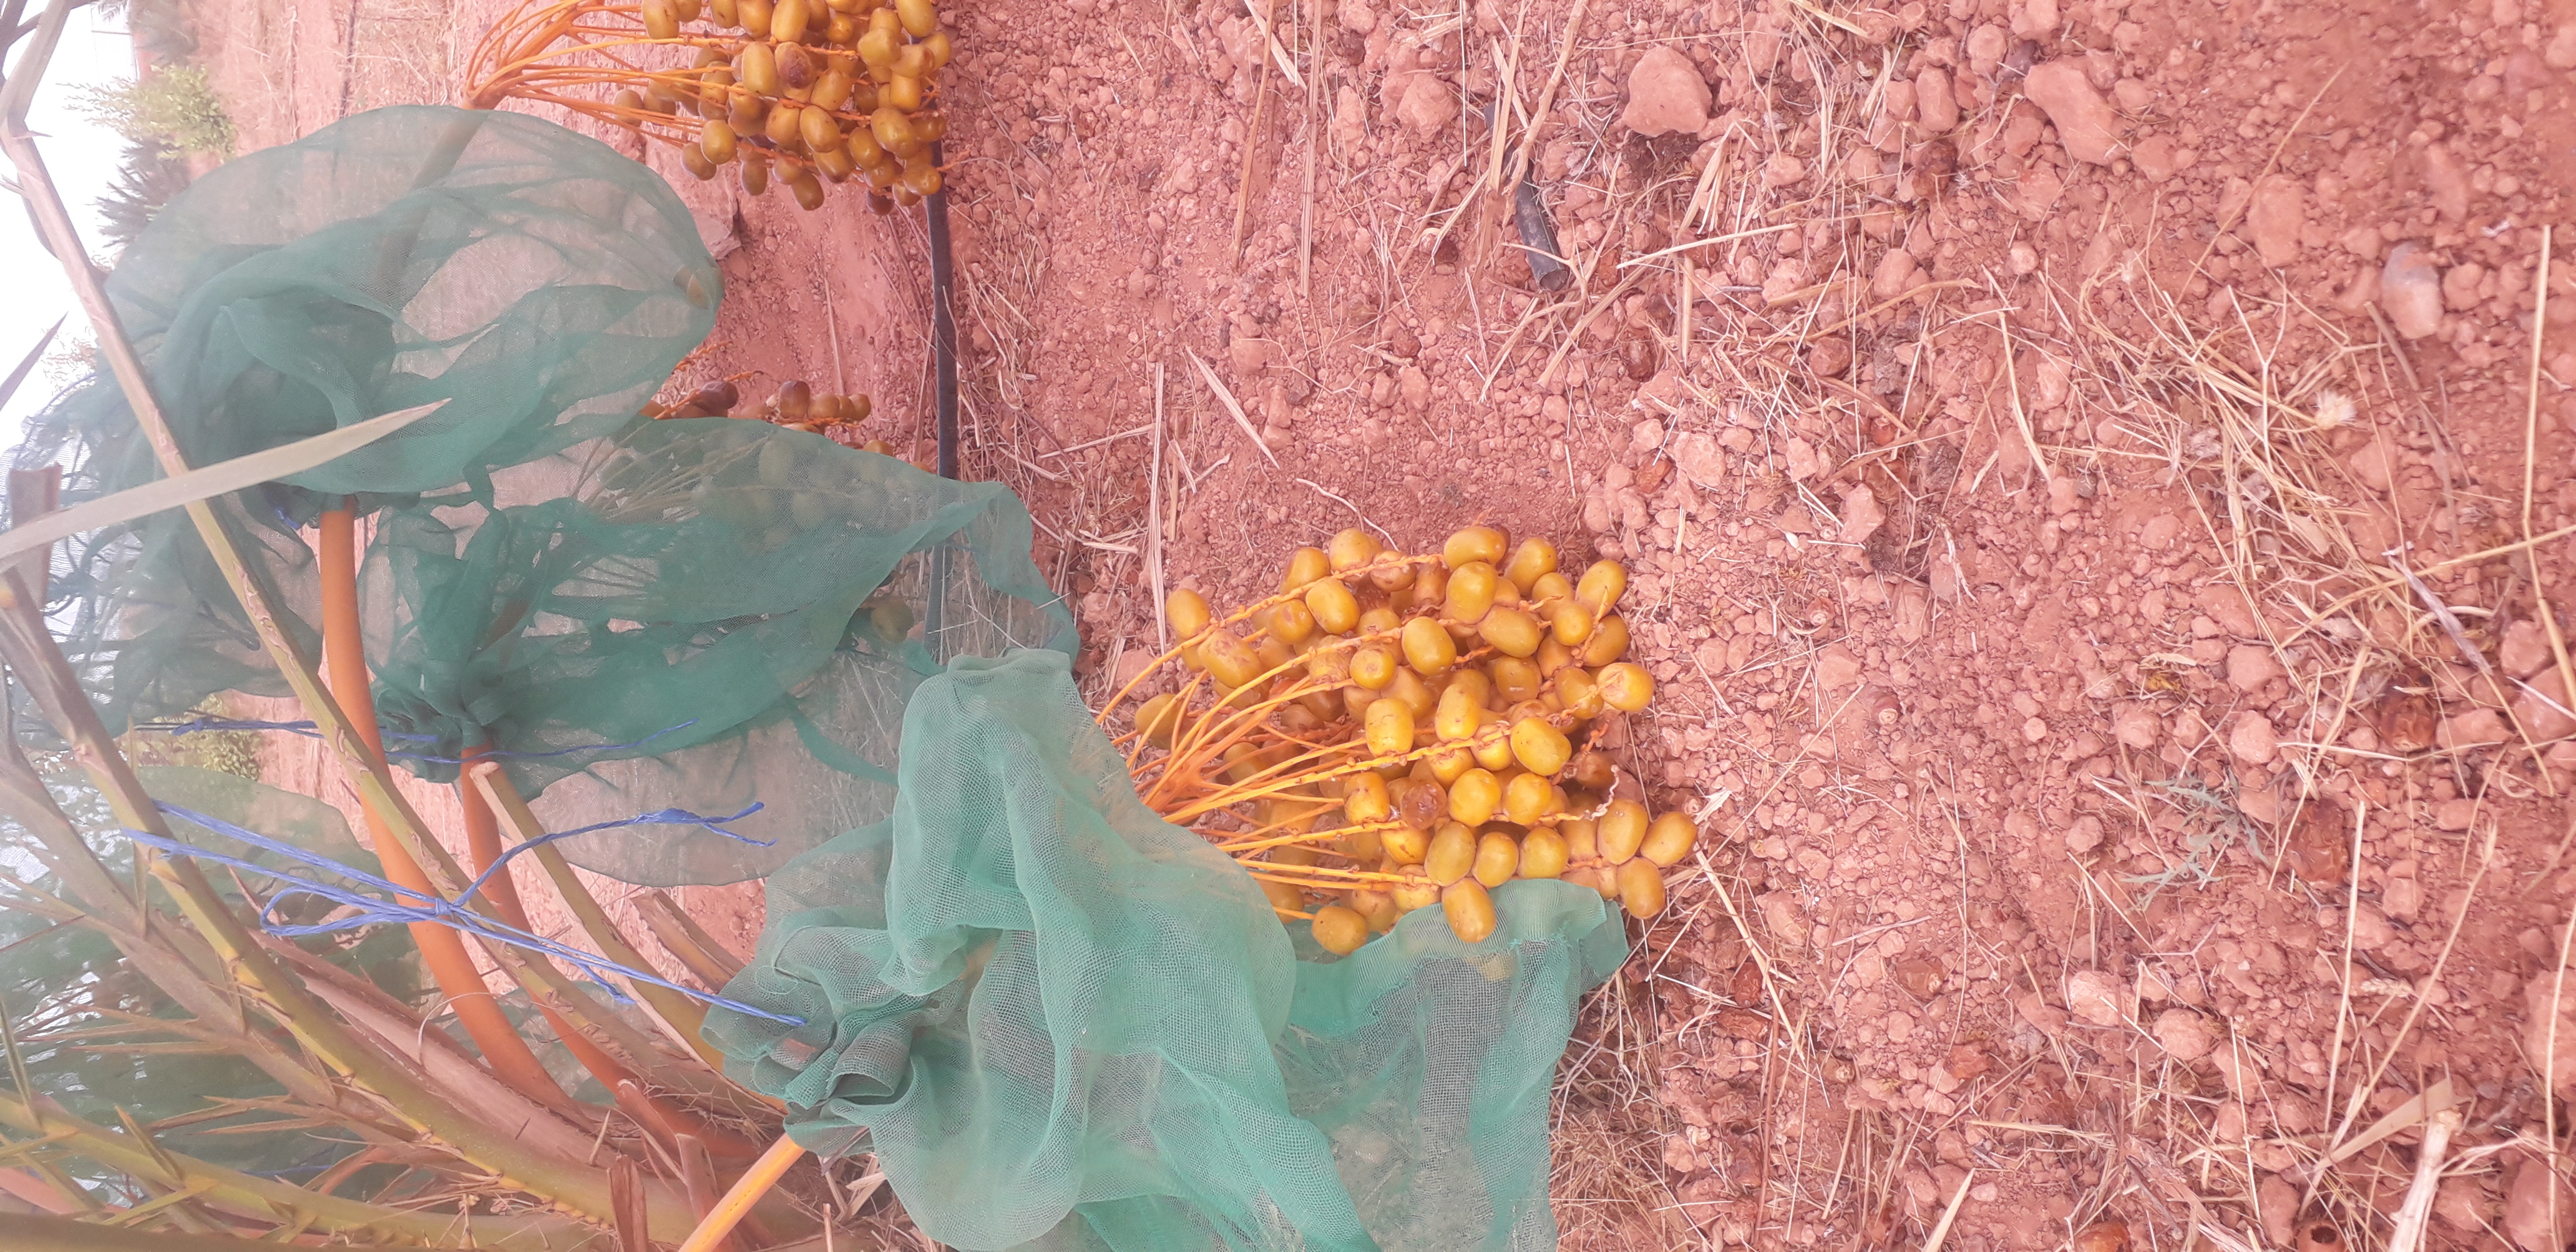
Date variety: Boufagous